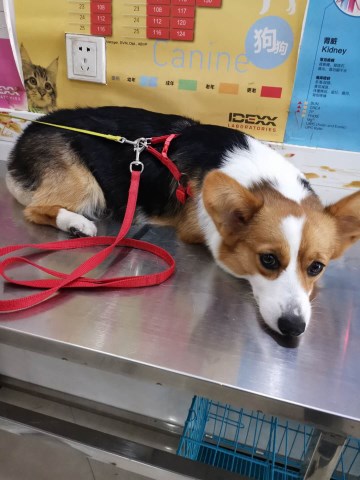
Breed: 2909-n000116-Cardigan